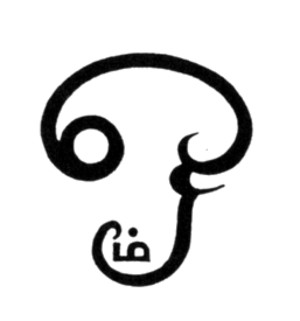
L’hindouisme, ou sanatana dharma, est l'une des plus anciennes religions du monde encore pratiquées qui n'a ni fondateur ni institution cléricale organisée uniformément. En 2015, le nombre de fidèles est estimé à 1,1 milliard dans 85 pays, c'est actuellement la troisième religion la plus pratiquée dans le monde après le christianisme et l'islam. Elle est issue du sous-continent indien qui reste son principal foyer de peuplement.